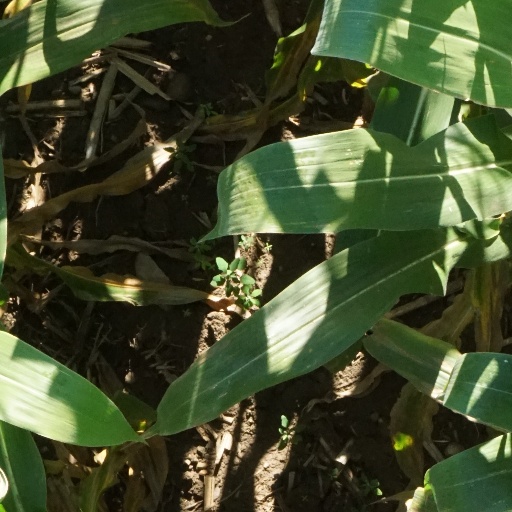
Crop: maize; corn